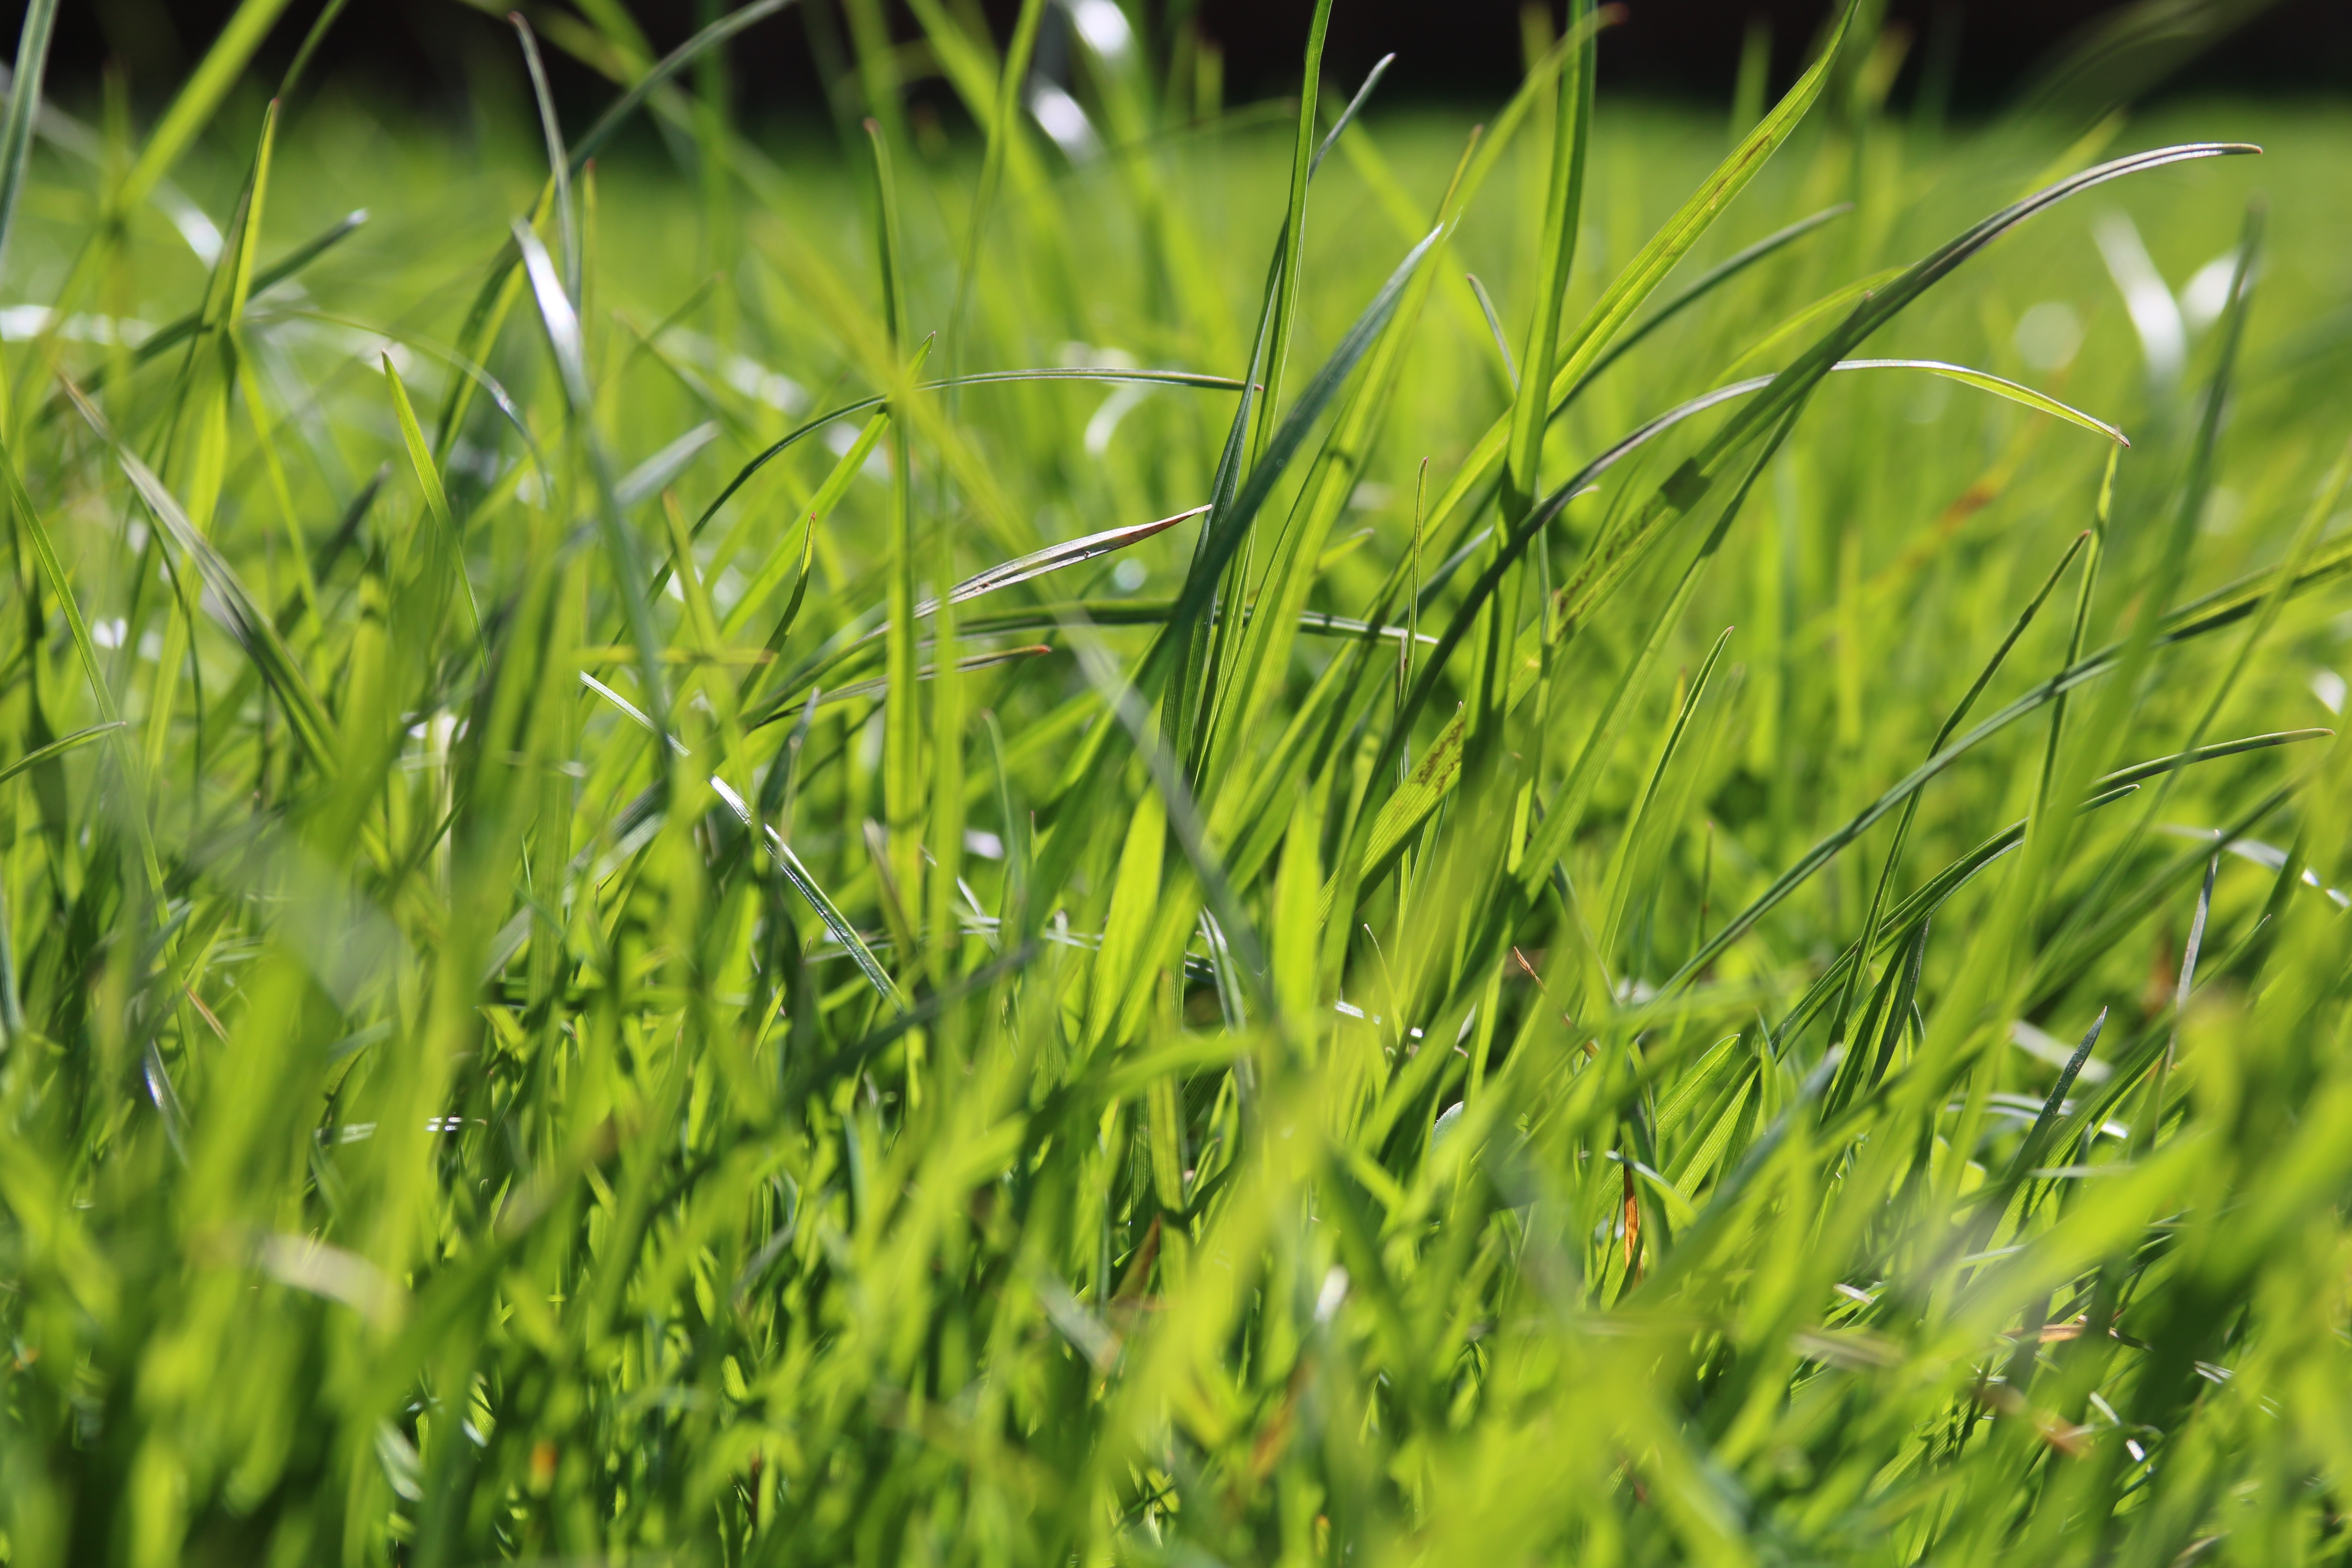
water, nature, grass, plant, field, lawn, meadow, environment, idyllic, rural, spring, green, herb, pasture, grassland, bright, moisture, fodder, green grass, wheatgrass, sweet grass, grass family, computer wallpaper